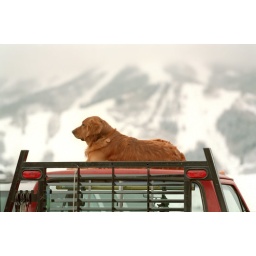
A dog guards his masters truck in a parking lot of a ski area in Steamboat Springs, CO.